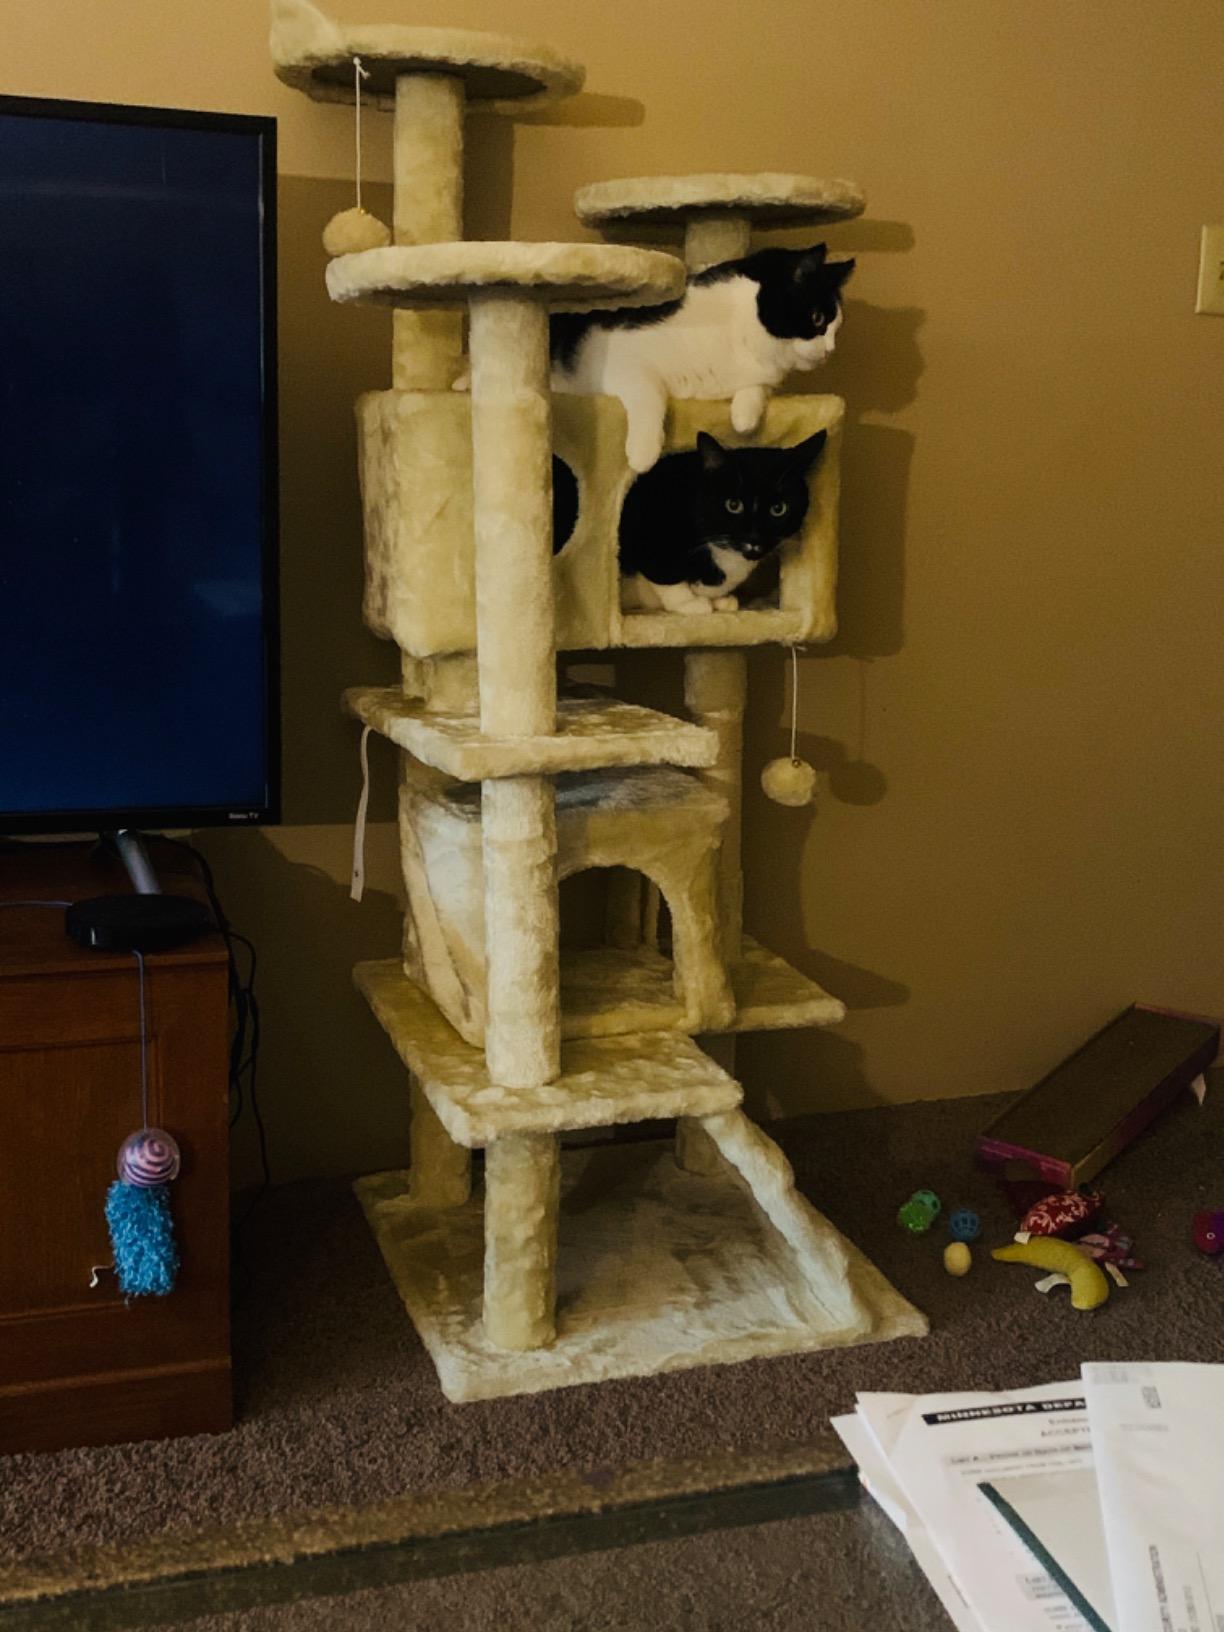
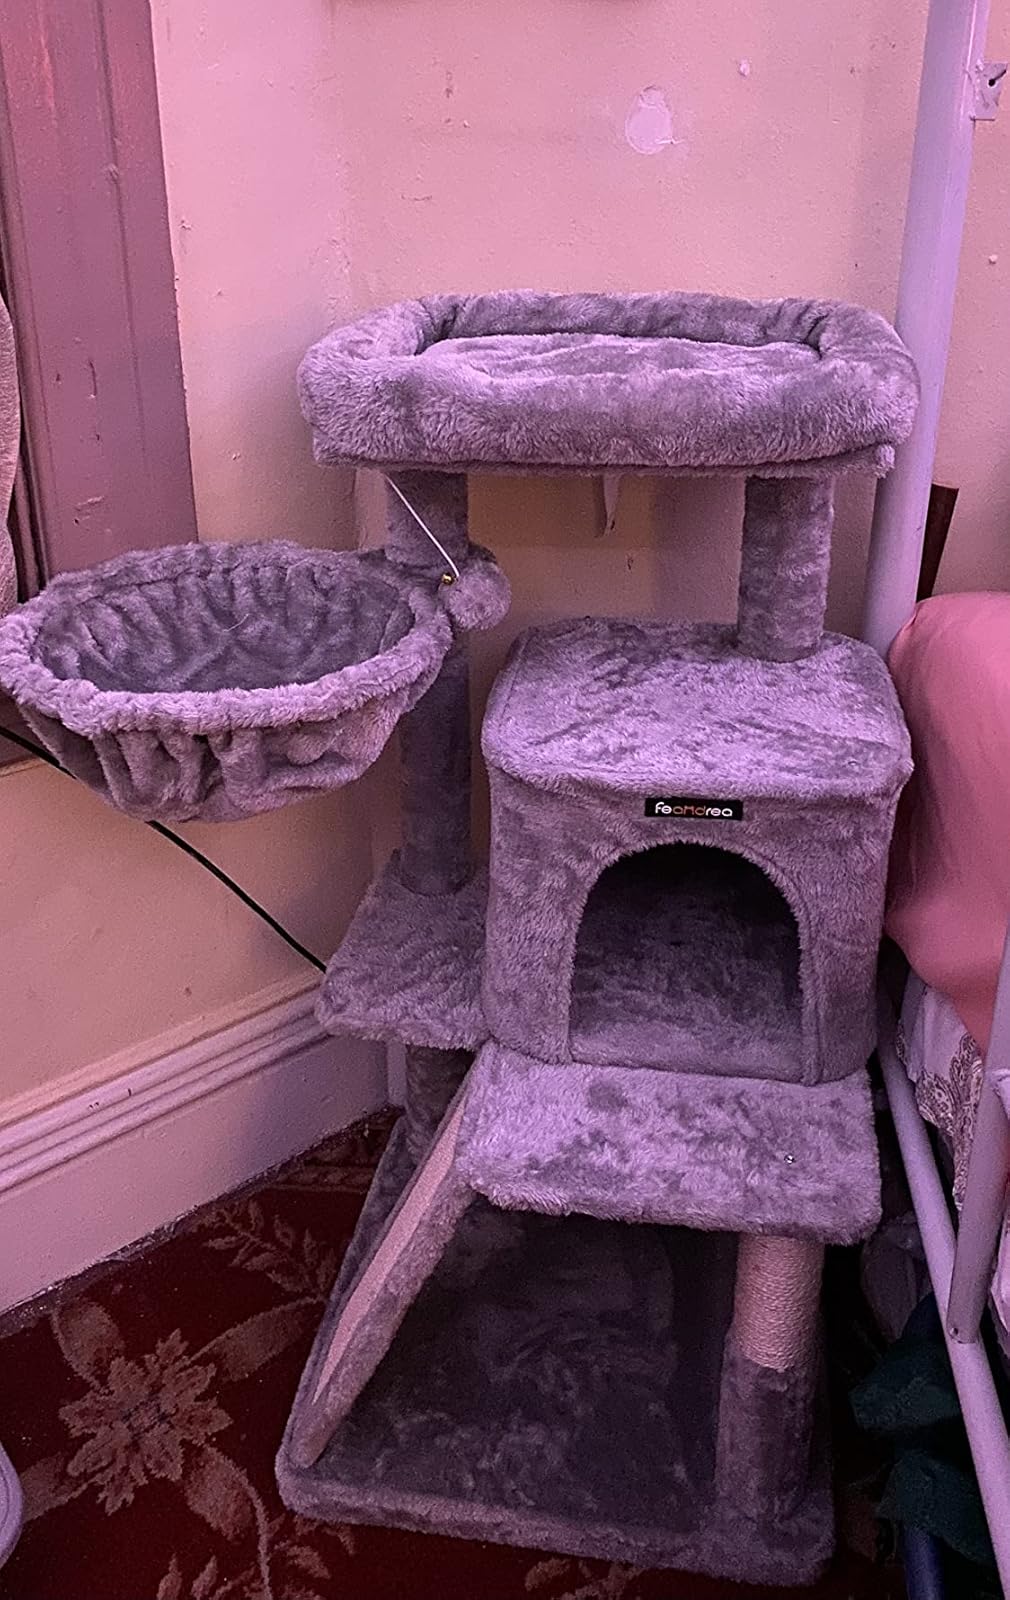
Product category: items_cat tree
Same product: no